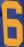
Number: 6